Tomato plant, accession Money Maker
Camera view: bottom (45 deg); turntable rotation: 180 degrees
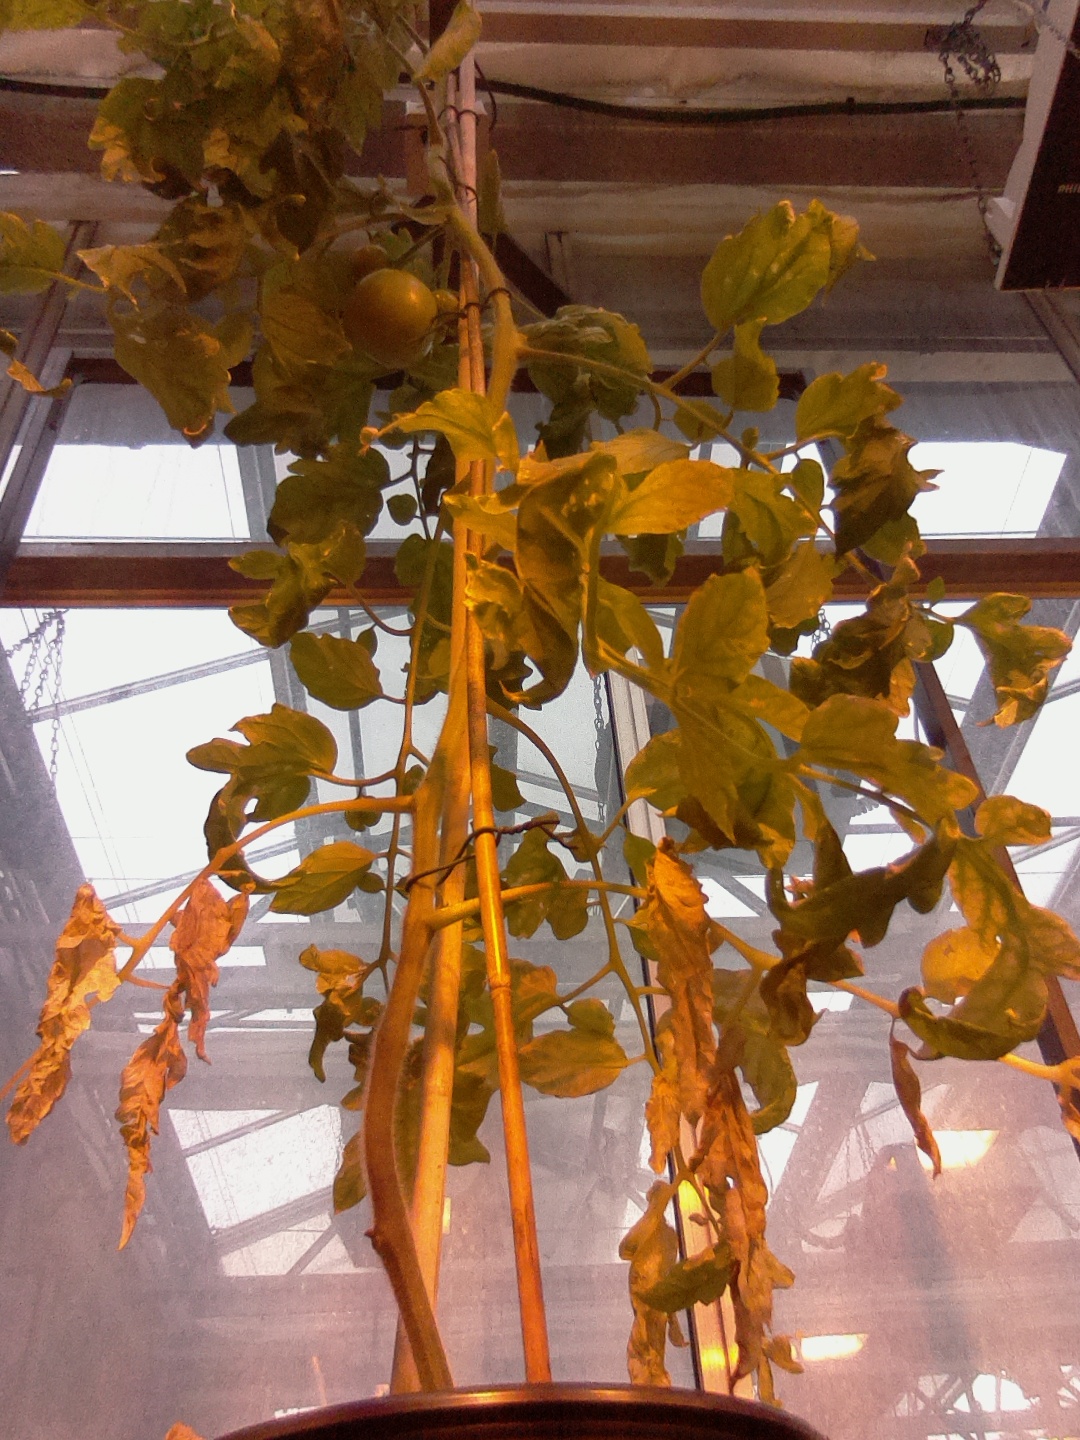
BBCH growth stage 78: 80% -90% of final fruit size